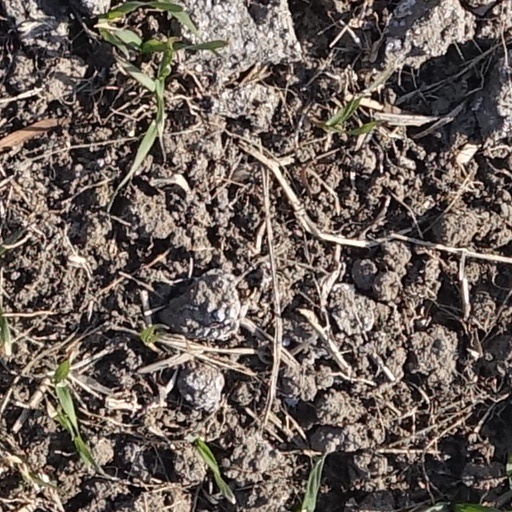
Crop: wheat